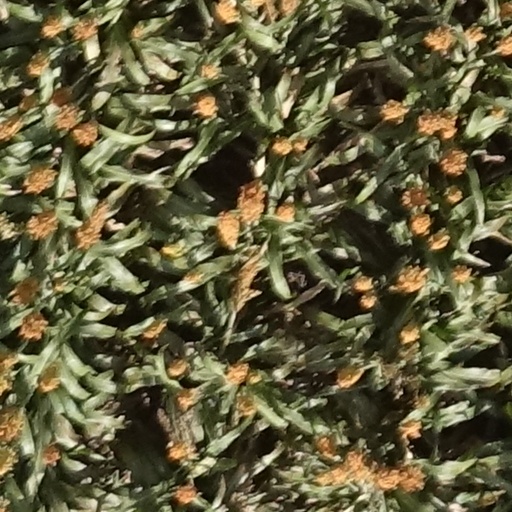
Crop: sorghum